Gnome Delta

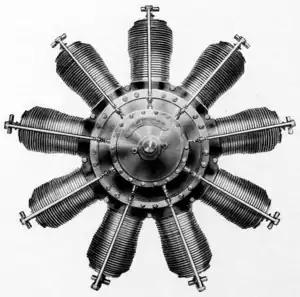
Gnome 9 Delta as shown in a 1913 Gnome catalog

The Gnome 9 Delta was a French designed, nine-cylinder, air-cooled rotary aero engine that was produced under license in Britain. Powering several World War I era aircraft types it produced from its capacity of .